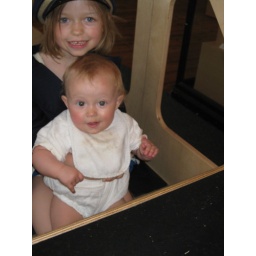
riding in the wooden police car